Georg Emil Hansen

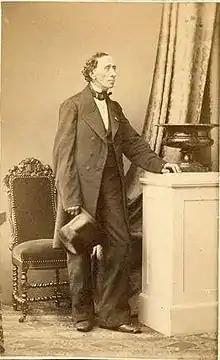
Georg E. Hansen: H.C. Andersen (1862)

Hans Christian Andersen was very interested in photography. From the very beginning he had invited photographers to take his portrait.